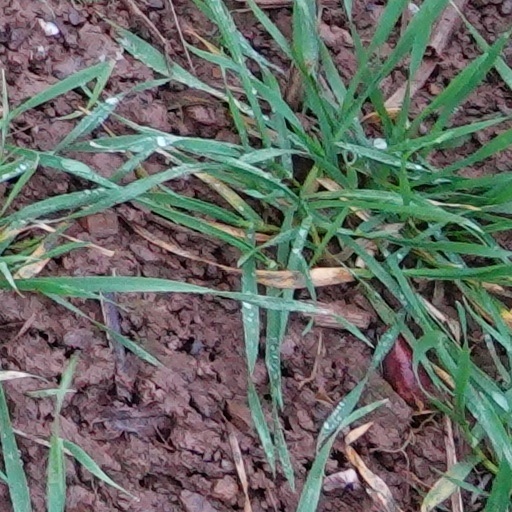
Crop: wheat